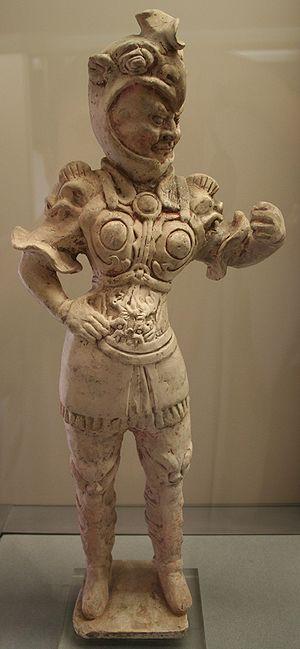
Musée Cernuschi, Paris, France.